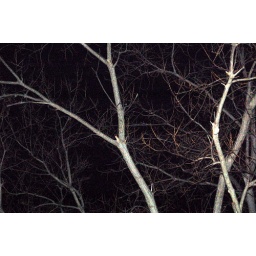
Looking up at the bare poplar trees which provide so much shade in summer.